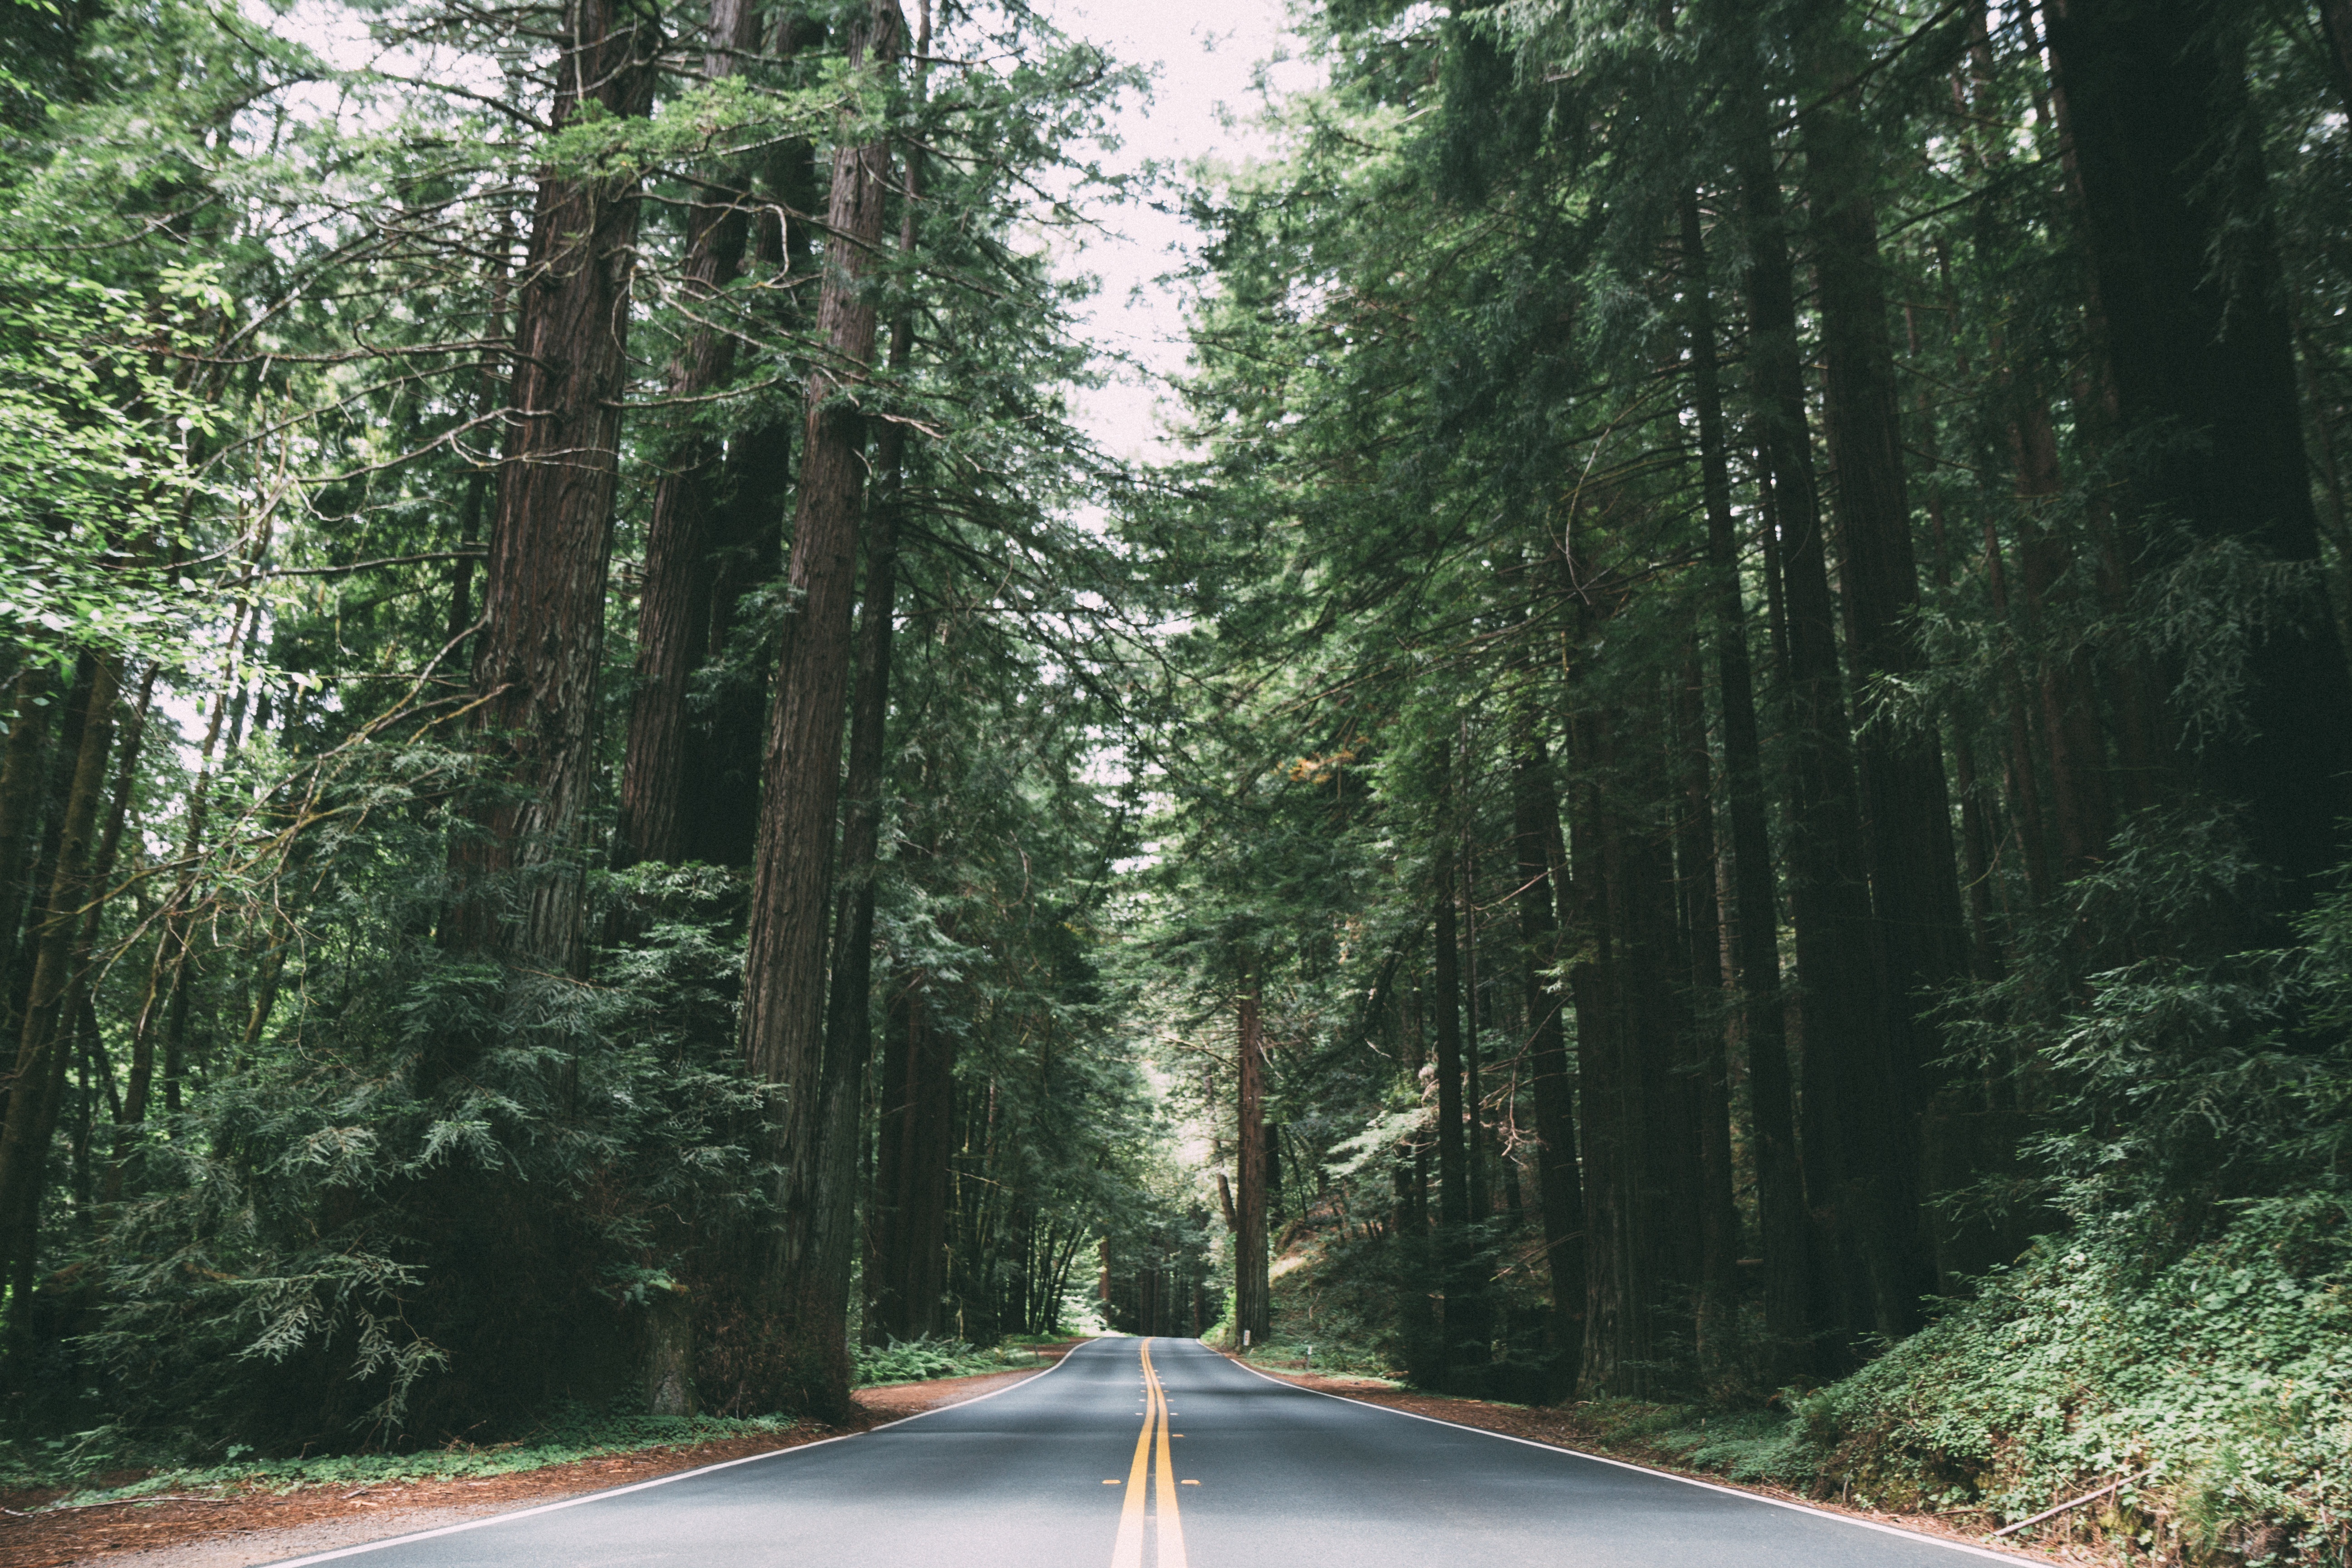
landscape, tree, nature, forest, wilderness, road, trail, country, asphalt, travel, environment, foliage, rural, jungle, scenery, lane, trees, woods, infrastructure, rainforest, woodland, habitat, ecosystem, wooded, old growth forest, natural environment, woody plant, temperate broadleaf and mixed forest, temperate coniferous forest